Currumbin Wildlife Sanctuary

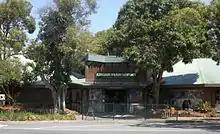
Entrance to the Currumbin Wildlife Sanctuary, 20

The main sanctuary is located less than 300 metres from the coast, south and south-west of the hill at Currumbin Point on the southern shore of Currumbin Creek. Unlike much of the surrounding Gold Coast, the area is free of high-rise development. The sanctuary is bisected by the Gold Coast Highway and Tomewin Street. It comprises four main areas: